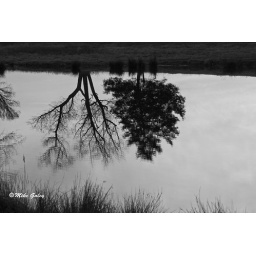
reflection in black and white